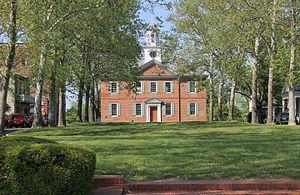
La Chowan County Courthouse est un palais de justice américain situé à Edenton, dans le comté de Chowan, en Caroline du Nord. Elle est inscrite au Registre national des lieux historiques et est classée National Historic Landmark depuis le 15 avril 1970.